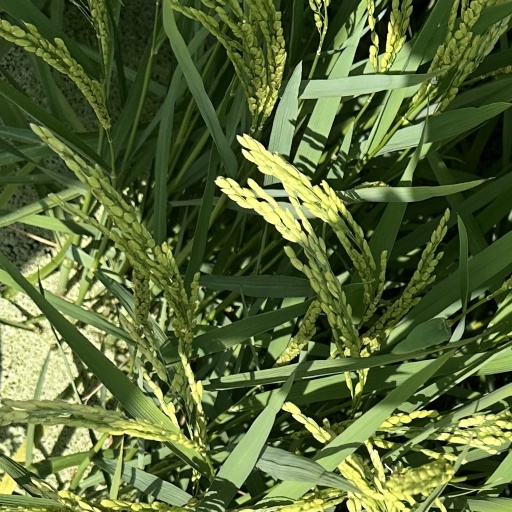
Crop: rice